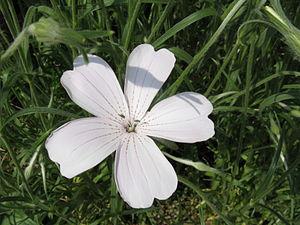
La nielle des blés, est une espèce de plante herbacée annuelle de la famille des Caryophyllaceae. Cette plante commensale des champs de céréales, dispersée par l'action humaine sur tous les continents du globe, est actuellement en voie de raréfaction.